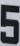
Number: 5